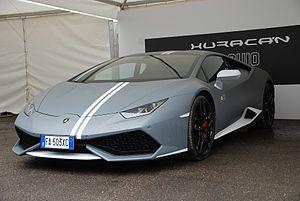
L'Huracán est une supercar du constructeur automobile italien Lamborghini. Dévoilée lors du salon international de l'automobile de Genève 2014, elle succède à la Gallardo en utilisant un moteur V10 de 5,2 litres développant 610 ch.